Brixton Road

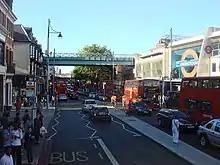
Brixton Road, looking north

Brixton Road is a road in the London Borough of Lambeth (south London, England), leading from the Oval at Kennington to Brixton, where it forms the high street and then forks into Effra Road and Brixton Hill at St Matthew's church at the junction with Acre Lane and Coldharbour Lane. Brixton Market is located in Electric Avenue near Brixton Underground station and in a network of covered arcades adjacent to the two railway viaducts. The market arcades were declared listed buildings in 2009 following controversial proposals by Lambeth Council to replace them with a large US-style mall. The former "Brixton Oval" is at the southern end with Lambeth Town Hall, the Ritzy Cinema, the Brixton Tate Library (with a statue of Henry Tate outside) and St Matthew's church. The space was renamed Windrush Square in 2010, in honour of the area's early Caribbean migrants and the , which in 1948 brought 492 passengers from Jamaica to London.